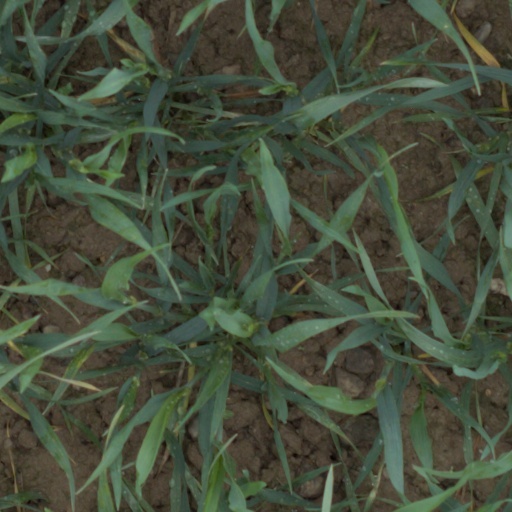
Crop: wheat